Angrie

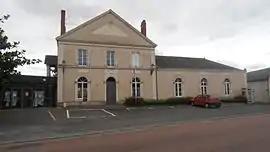
The town hall of Angrie

Angrie is a commune in the Maine-et-Loire department in western France.